A. C. Bhaktivedanta Swami Prabhupada

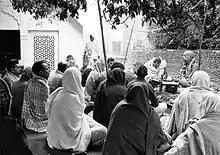
Prabhupada lectures on "The Nectar of Devotion" in front of Rupa Goswami's "samadhi" in Vrindavan, India. (1972)

Later that year, Bhaktivedanta Swami's followers organized San Francisco's first Ratha Yatra, the festival he had celebrated as a child in imitation of the massive parade held annually in the Indian city of Puri. For this first San Francisco version, a flatbed truck with four pillars holding a canopy took the place of Puri's three huge ornate wooden vehicles. He would later establish this annual festival in major cities around the world, with big vehicles —"chariots" — and thousands of people taking part.